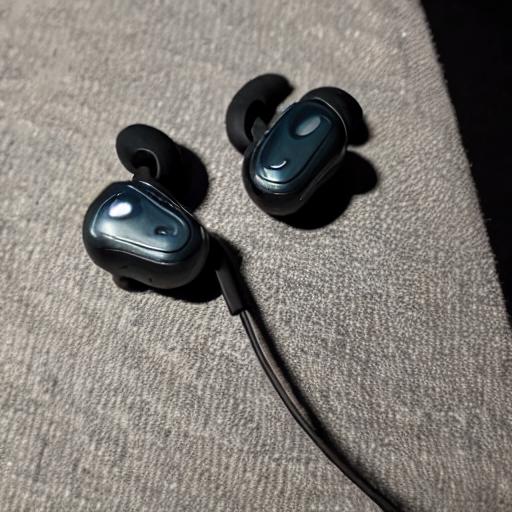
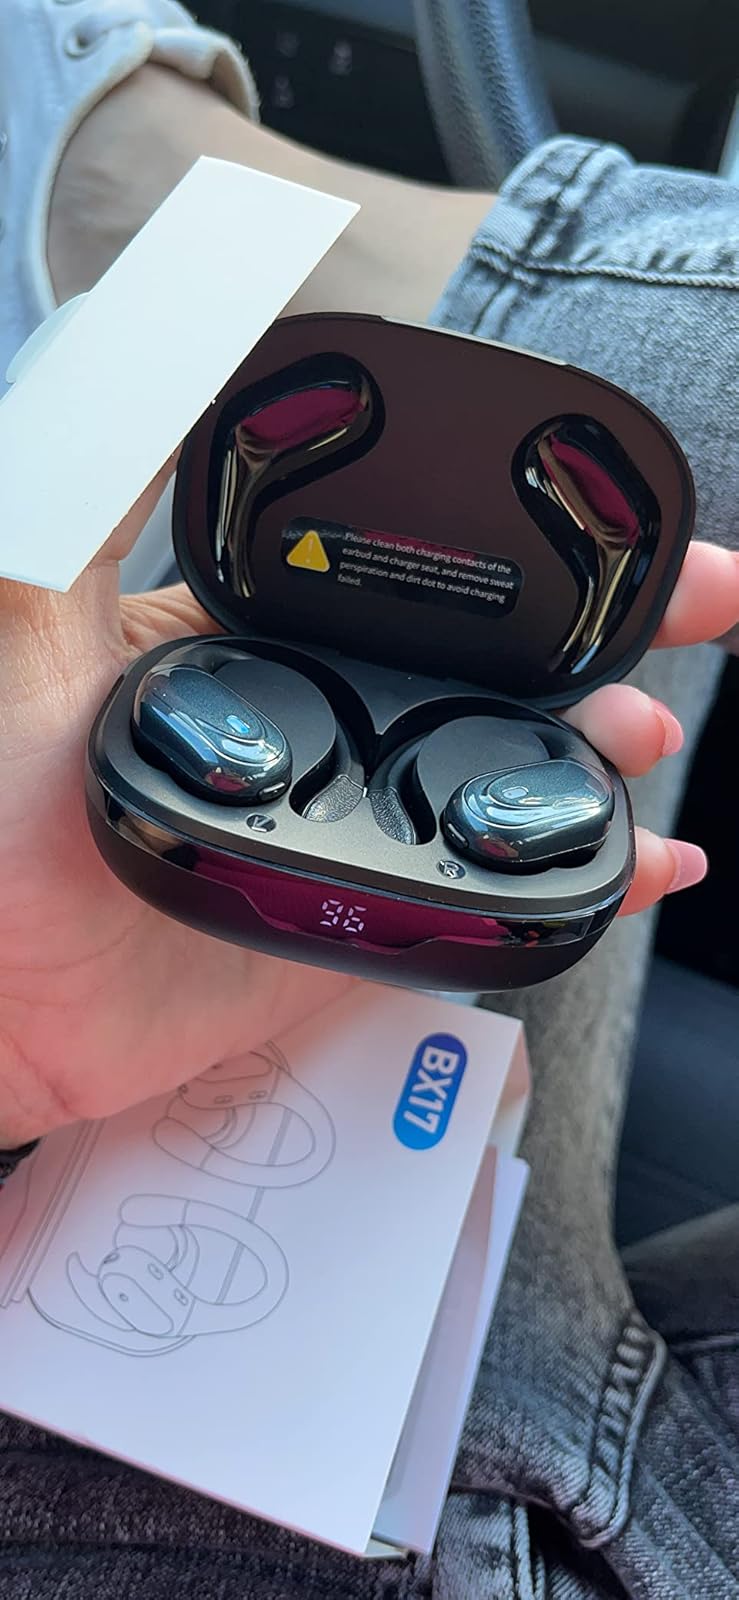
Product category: earbuds
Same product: no